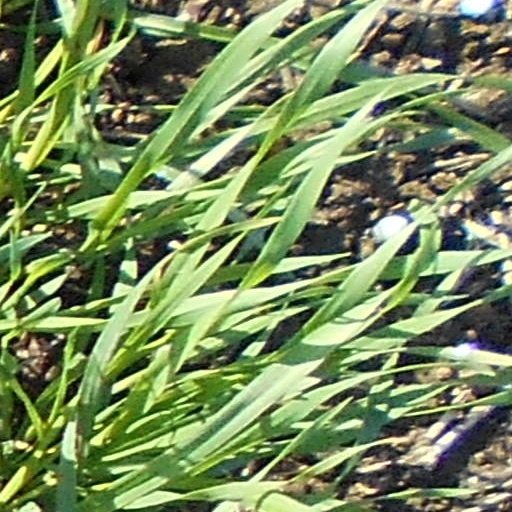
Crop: wheat